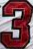
Number: 3